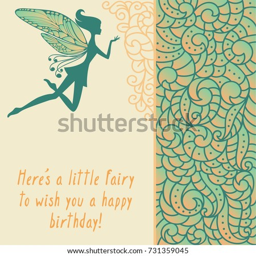
silhouette of little fairy with wings .